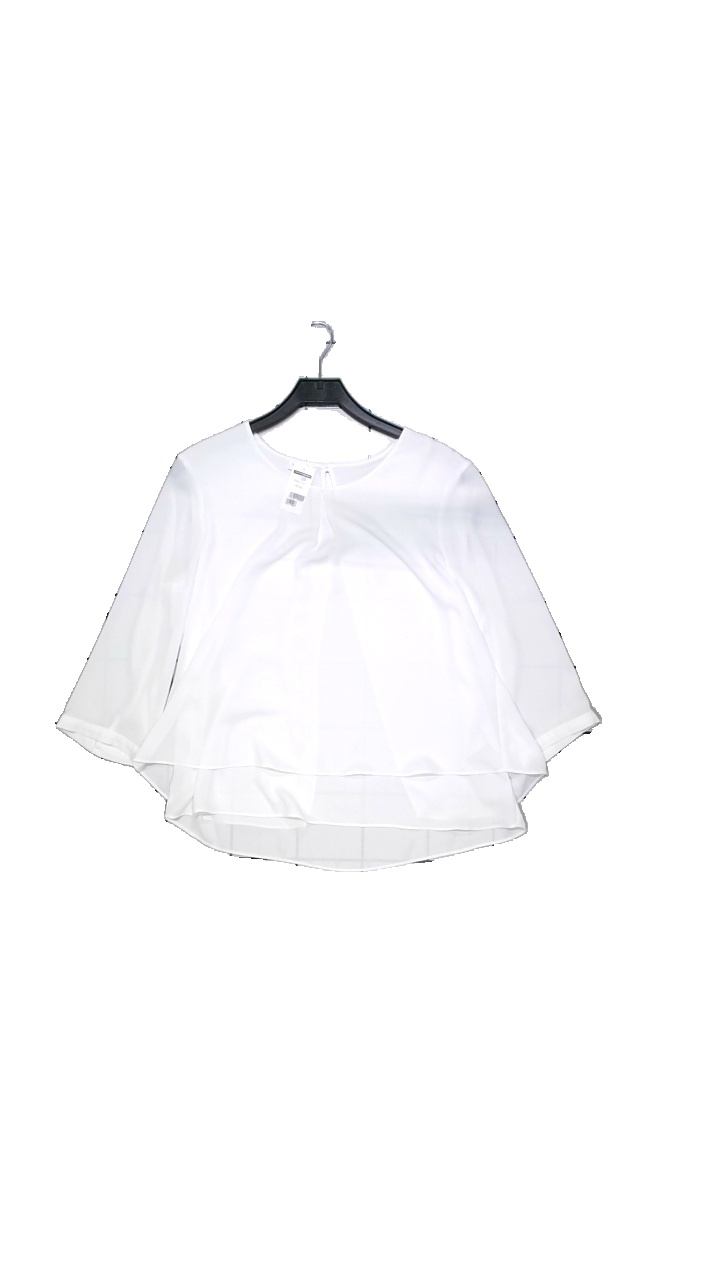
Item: Blouse (Ladies)
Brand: Gerry Weber
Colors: White
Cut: Loose, Oversize
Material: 100% polyster
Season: Summer
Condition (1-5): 5
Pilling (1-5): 5
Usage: Reuse
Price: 150-250